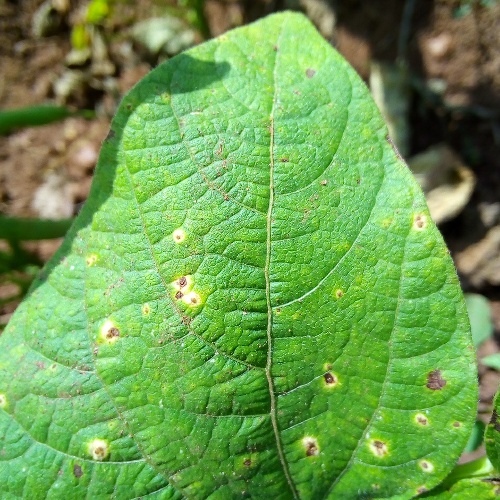
Leaf condition: bean_rust